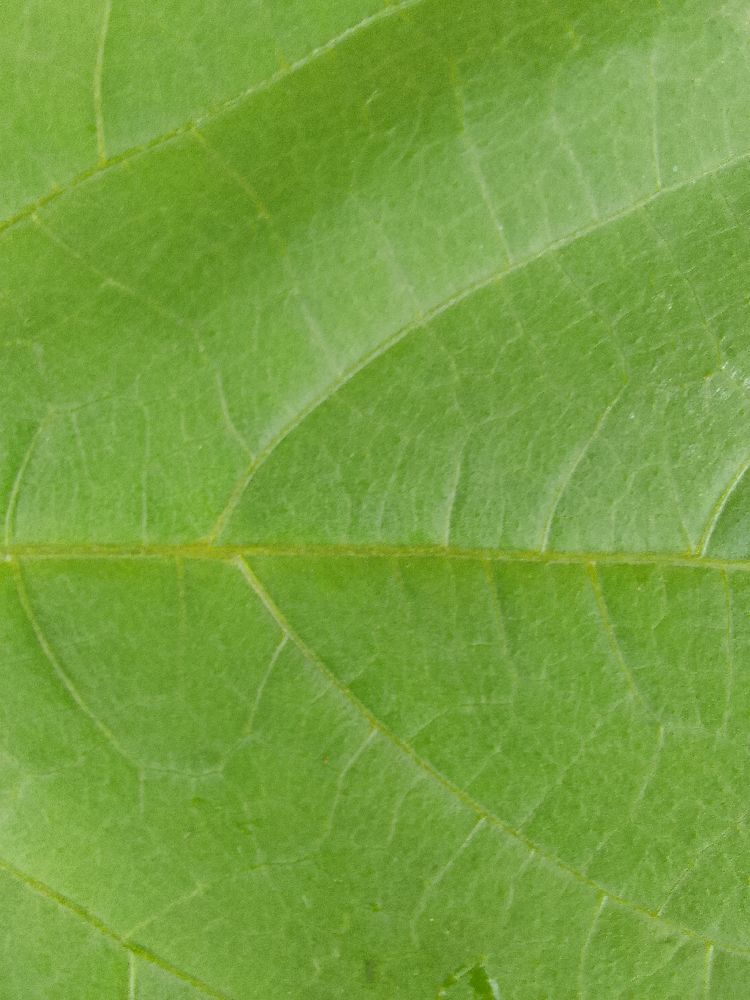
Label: healthy